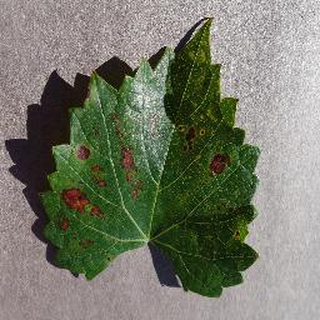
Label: grape_esca_black_measles